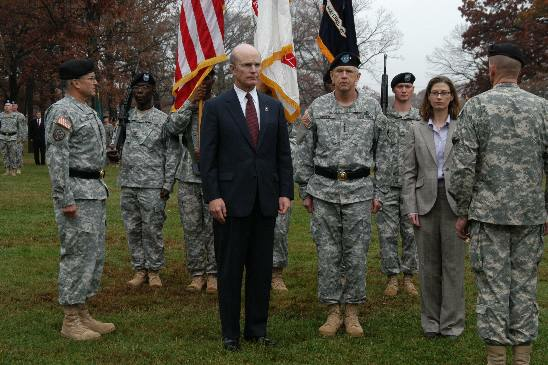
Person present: Yes